Solo (Norwegian soft drink)

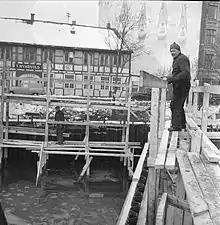
From Oslo: On the wall is an old advertisement for Solo, saying "First against thirst"

Solo is an orange-flavoured soft drink, owned by the Norwegian companies Ringnes, Oskar Sylte, and Mack. The recipe was originally Spanish, and brought to the CEO of Tønsberg Bryggeri, Theodor W. Holmsen by Torleif Gulliksrud in 1934. Solo quickly became Norway's most popular soft drink, and until the 1960s was bigger than Coca-Cola in Norway. In 1999, Pepsi passed Solo in market share, leaving Solo as third most popular.